Kulindadromeus

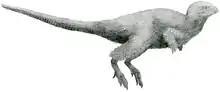
Reconstruction of "Kulindadromeus" showing integument patterns preserved on the fossils

"Kulindadromeus" was a small ornithischian, measuring long and weighing . Like other early neornithischians, "Kulindadromeus" was a bipedal runner, with a short head, short forelimbs, long hindlimbs and a long tail.